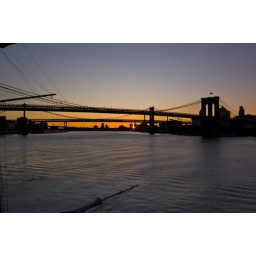
As luck would have it, the sun rose exactly between those two buildings in the distance :-)